Chepes

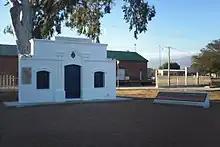
Bicentennial monument at the entrance to the town

Chepes is a municipality and village in La Rioja Province in northwestern Argentina.